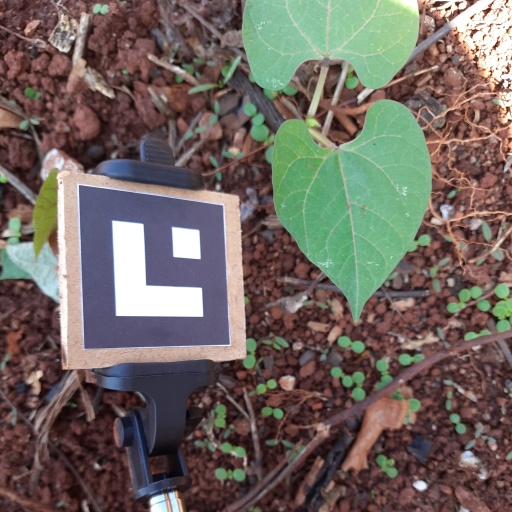
Observations: flat surface, no eating holes, with soild dust, under shade